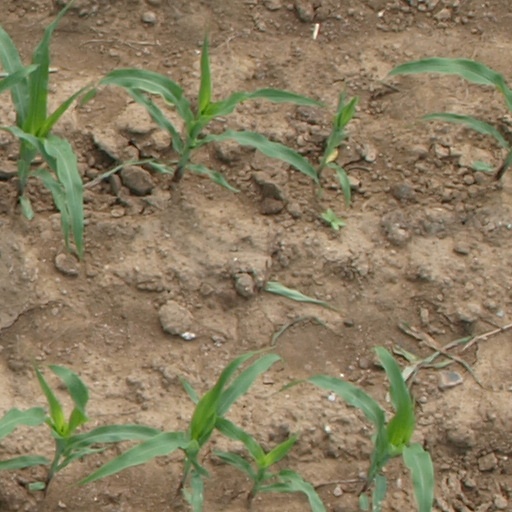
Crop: maize; corn